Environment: real
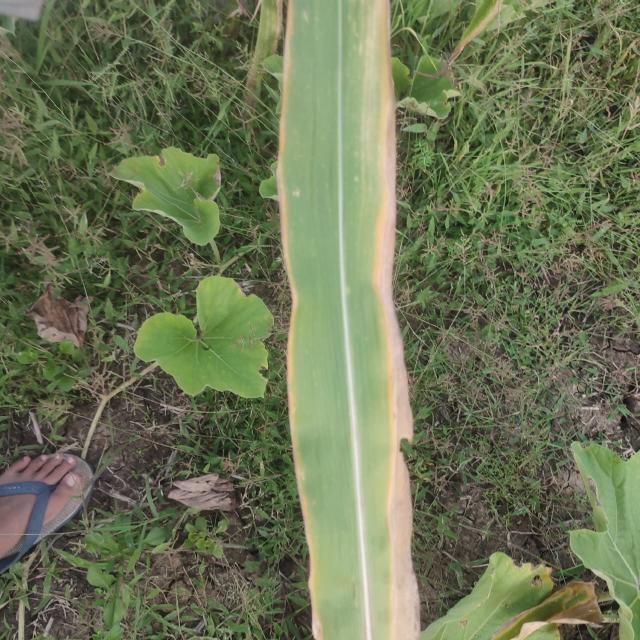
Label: potassium_deficiency